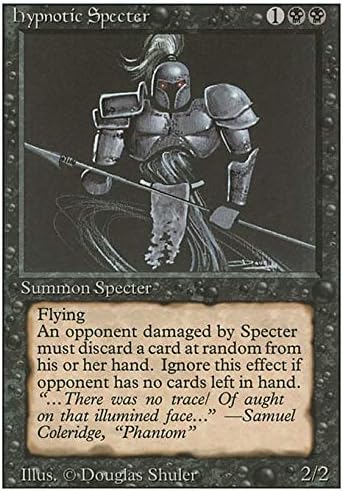
Magic: the Gathering - Hypnotic Specter - Revised Edition
Category: Toys & Games
Magic: the Gathering is a collectible card game created by Richard Garfield. In Magic, you play the role of a planeswalker who fights other planeswalkers for glory, knowledge, and conquest. Your deck of cards represents all the weapons in your arsenal. It contains the spells you know and the creatures you can summon to fight for you. Card Name : Hypnotic Specter Cost : 1BB Color : Black Card Type : Creature - Specter Power/Toughness : 2/2 Card Text : Flying (This creature can't be blocked except by creatures with flying.) Whenever Hypnotic Specter deals damage to an opponent, that player discards a card at random.
Features: A single individual card from the Magic: the Gathering (MTG) trading and collectible card game (TCG/CCG). | This is of Uncommon rarity. | From the Revised Edition (3rd Ed.) set.